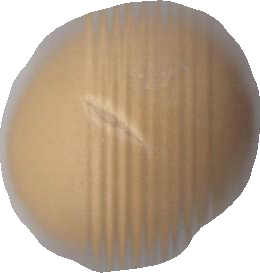
Variety: Grobogan